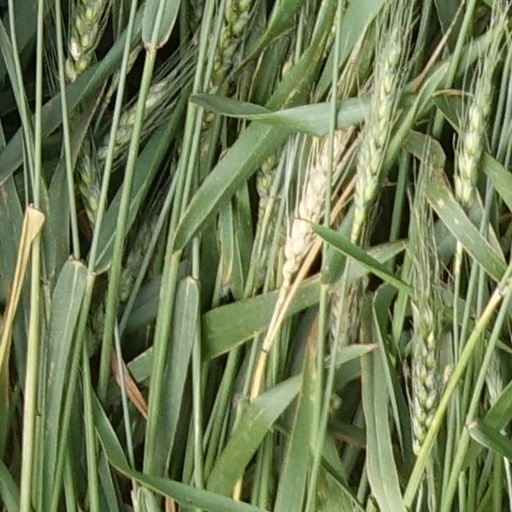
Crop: wheat